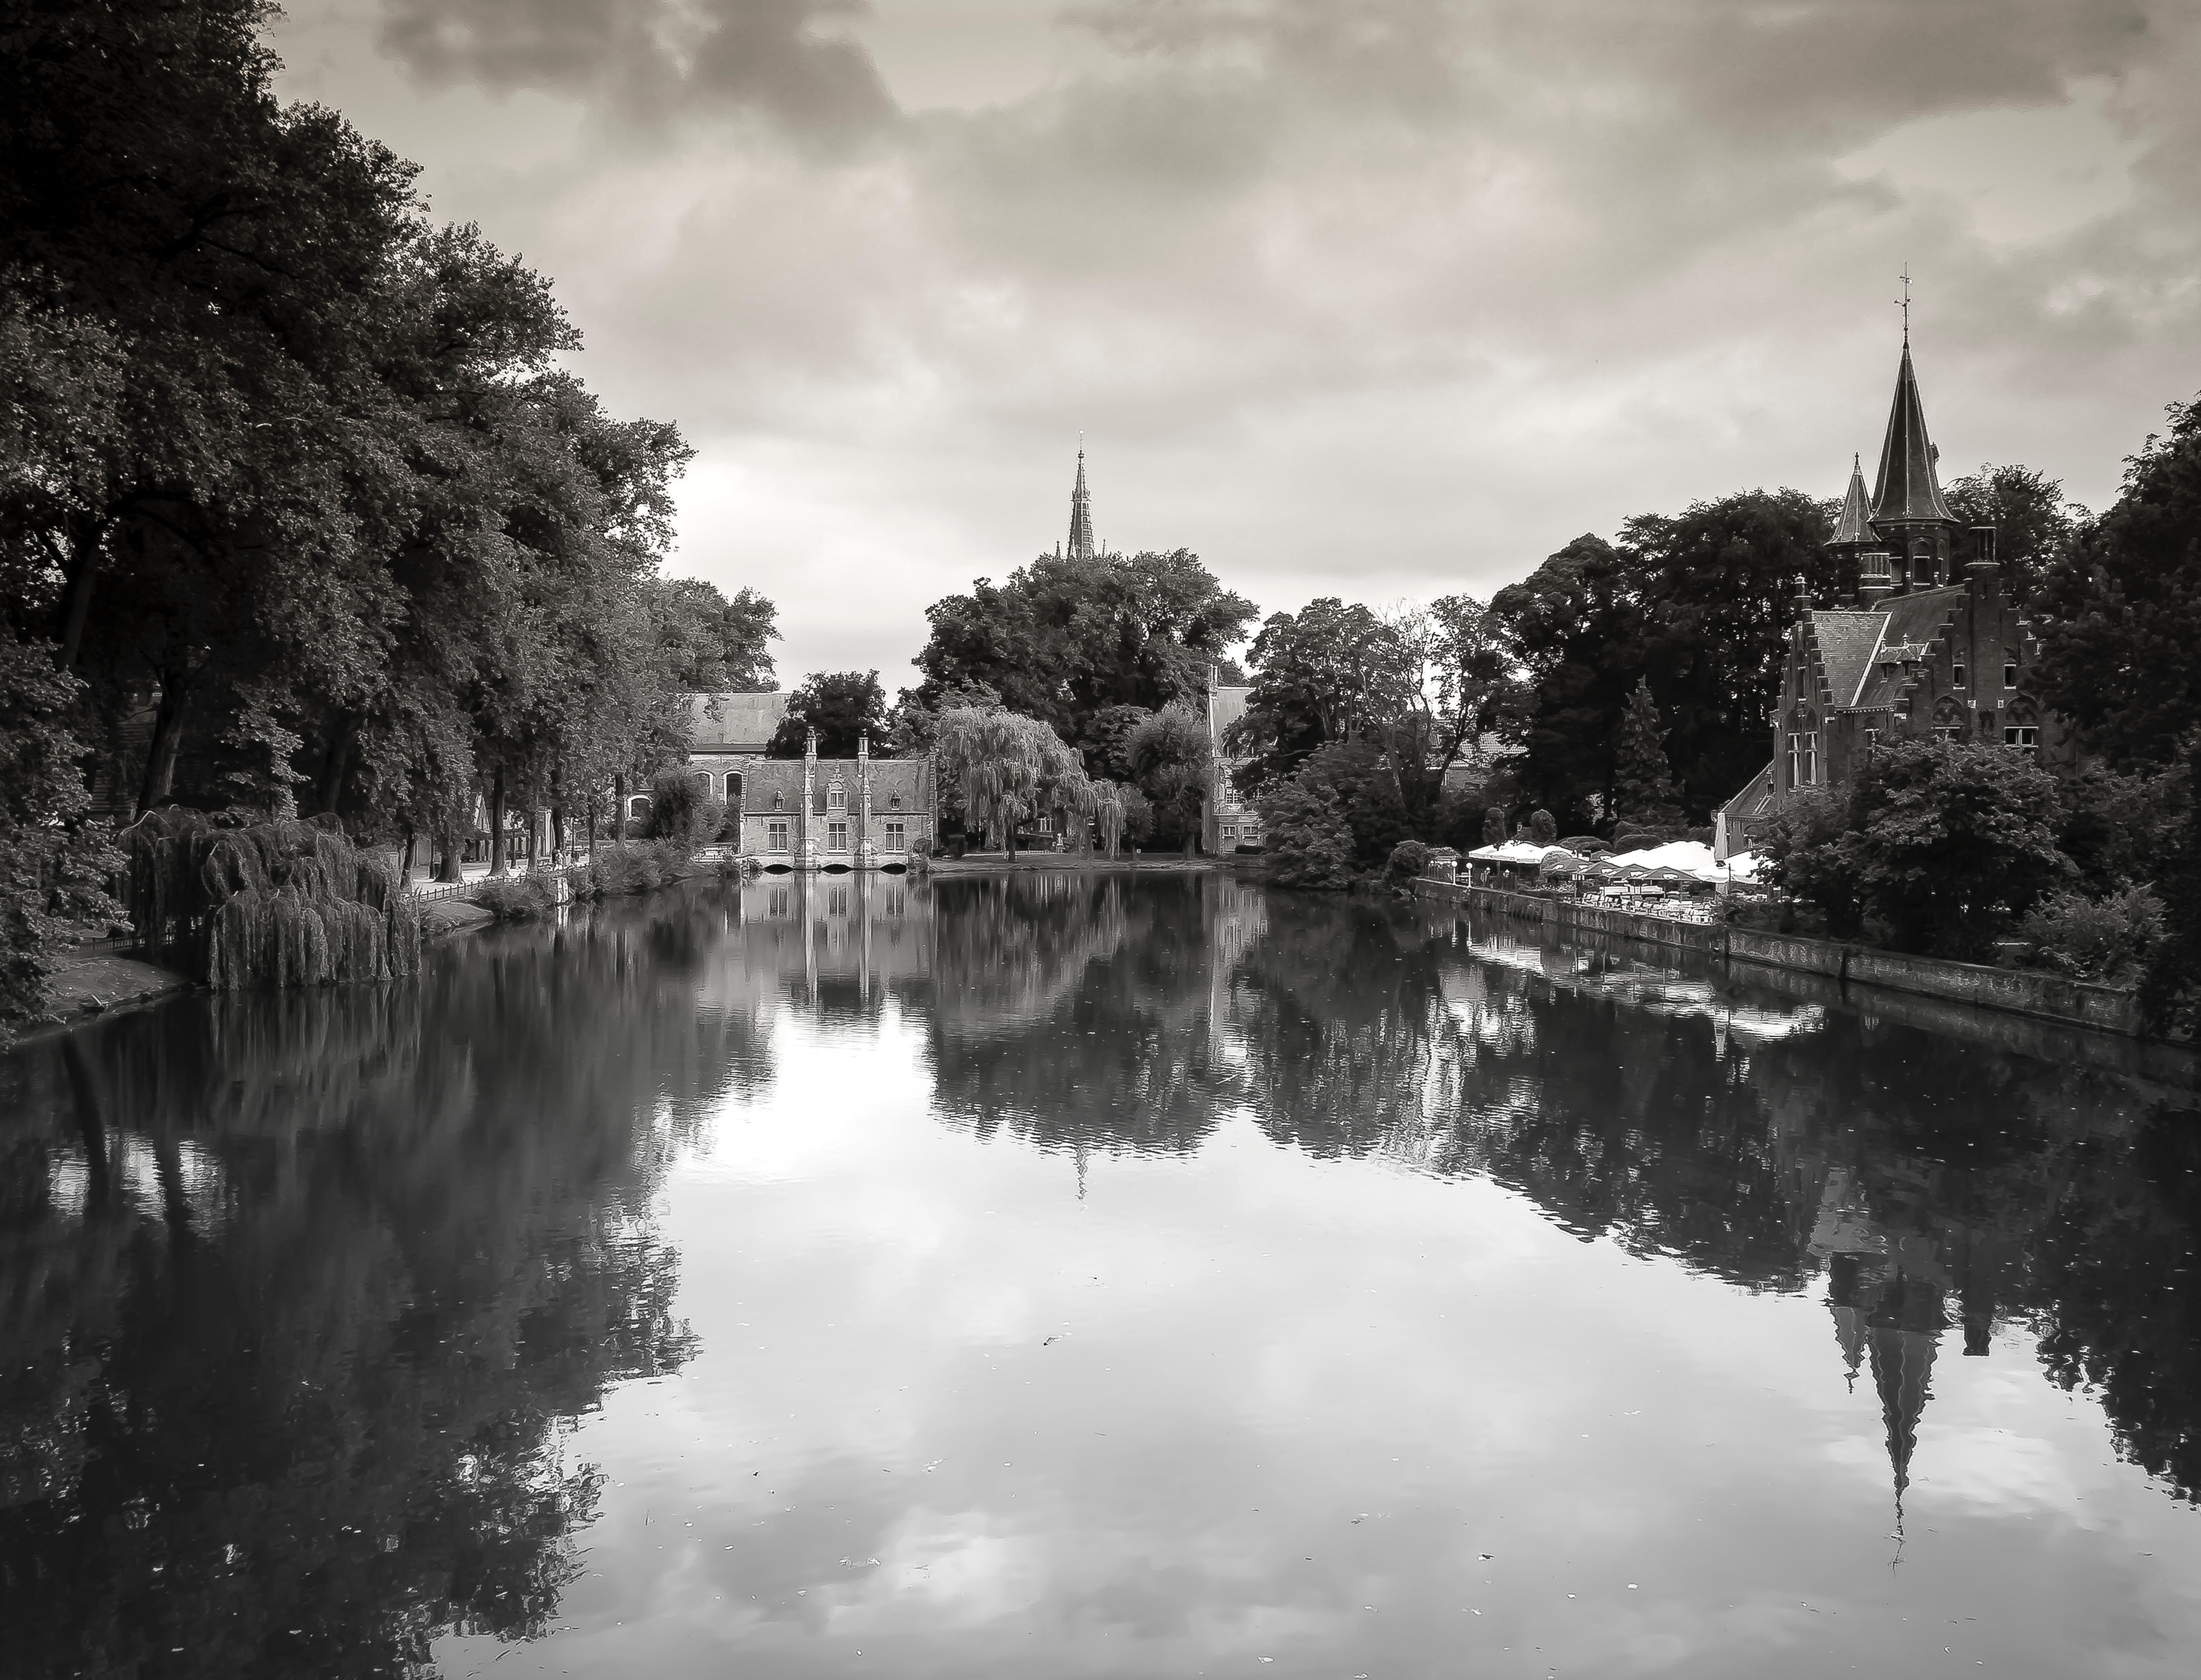
landscape, tree, water, nature, cloud, black and white, flower, lake, river, pond, reflection, autumn, monochrome, waterway, monochrome photography, atmospheric phenomenon, woody plant